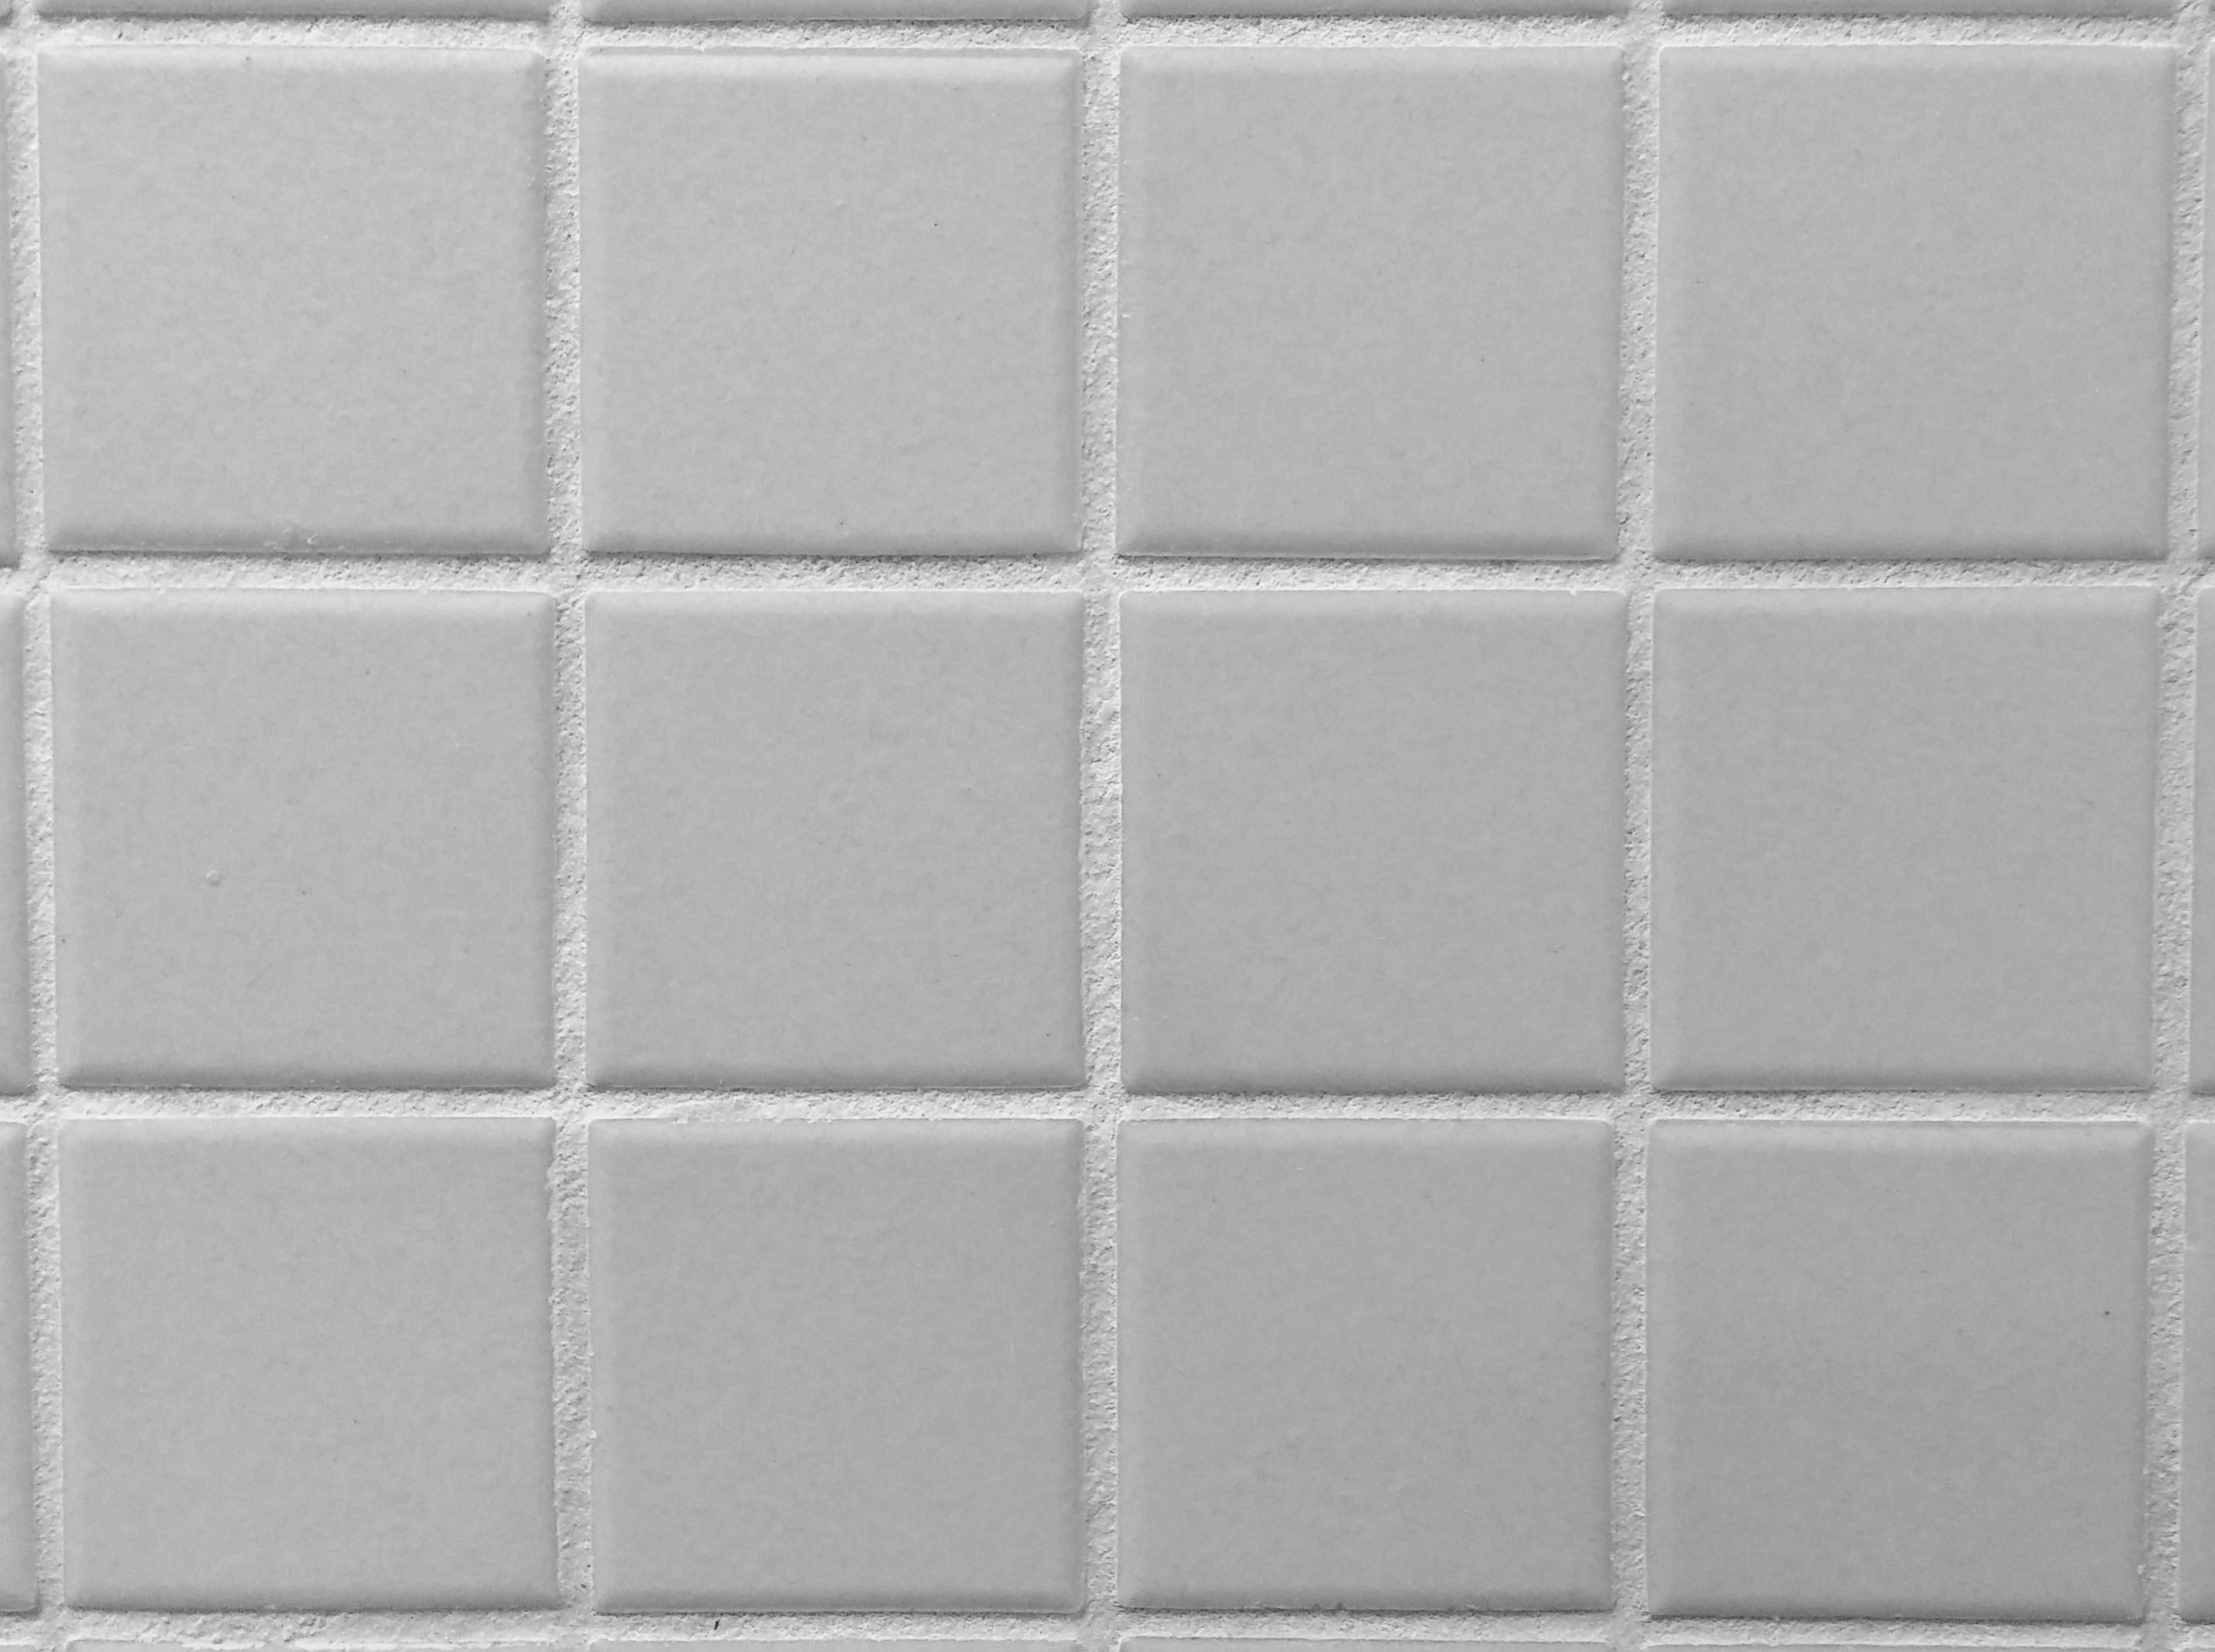
white, pattern, square, gray, tile, brick, material, rectangle, tiles, shape, flooring, grout